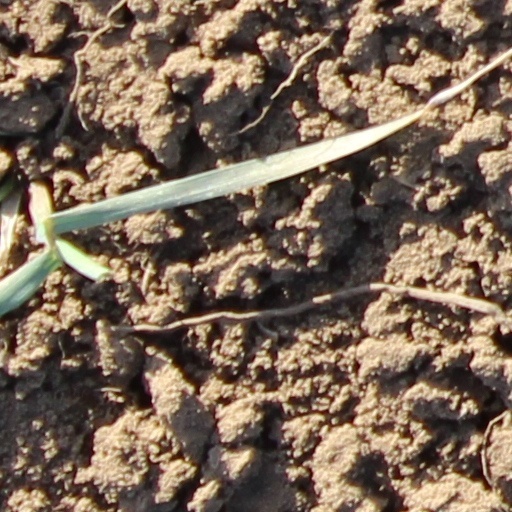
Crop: wheat